Couta

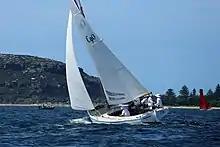
Couta boat, Kathleen Mary sailing on Pittwater, February 29th 2020

A couta boat is a type of sailing vessel originally designed and built in Victoria, Australia, around the fishing ports of Sorrento and Queenscliff, and along Victoria's west coast as far west as Portland. Mostly used from around 1870 until the 1930s, the couta boat survived as a commercial fishing vessel until the 1950s. From the 1970s onwards, a community of enthusiasts started restoring old couta boats to use recreationally.